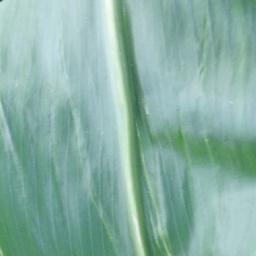
Label: Corn___healthy